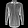
Label: Shirt